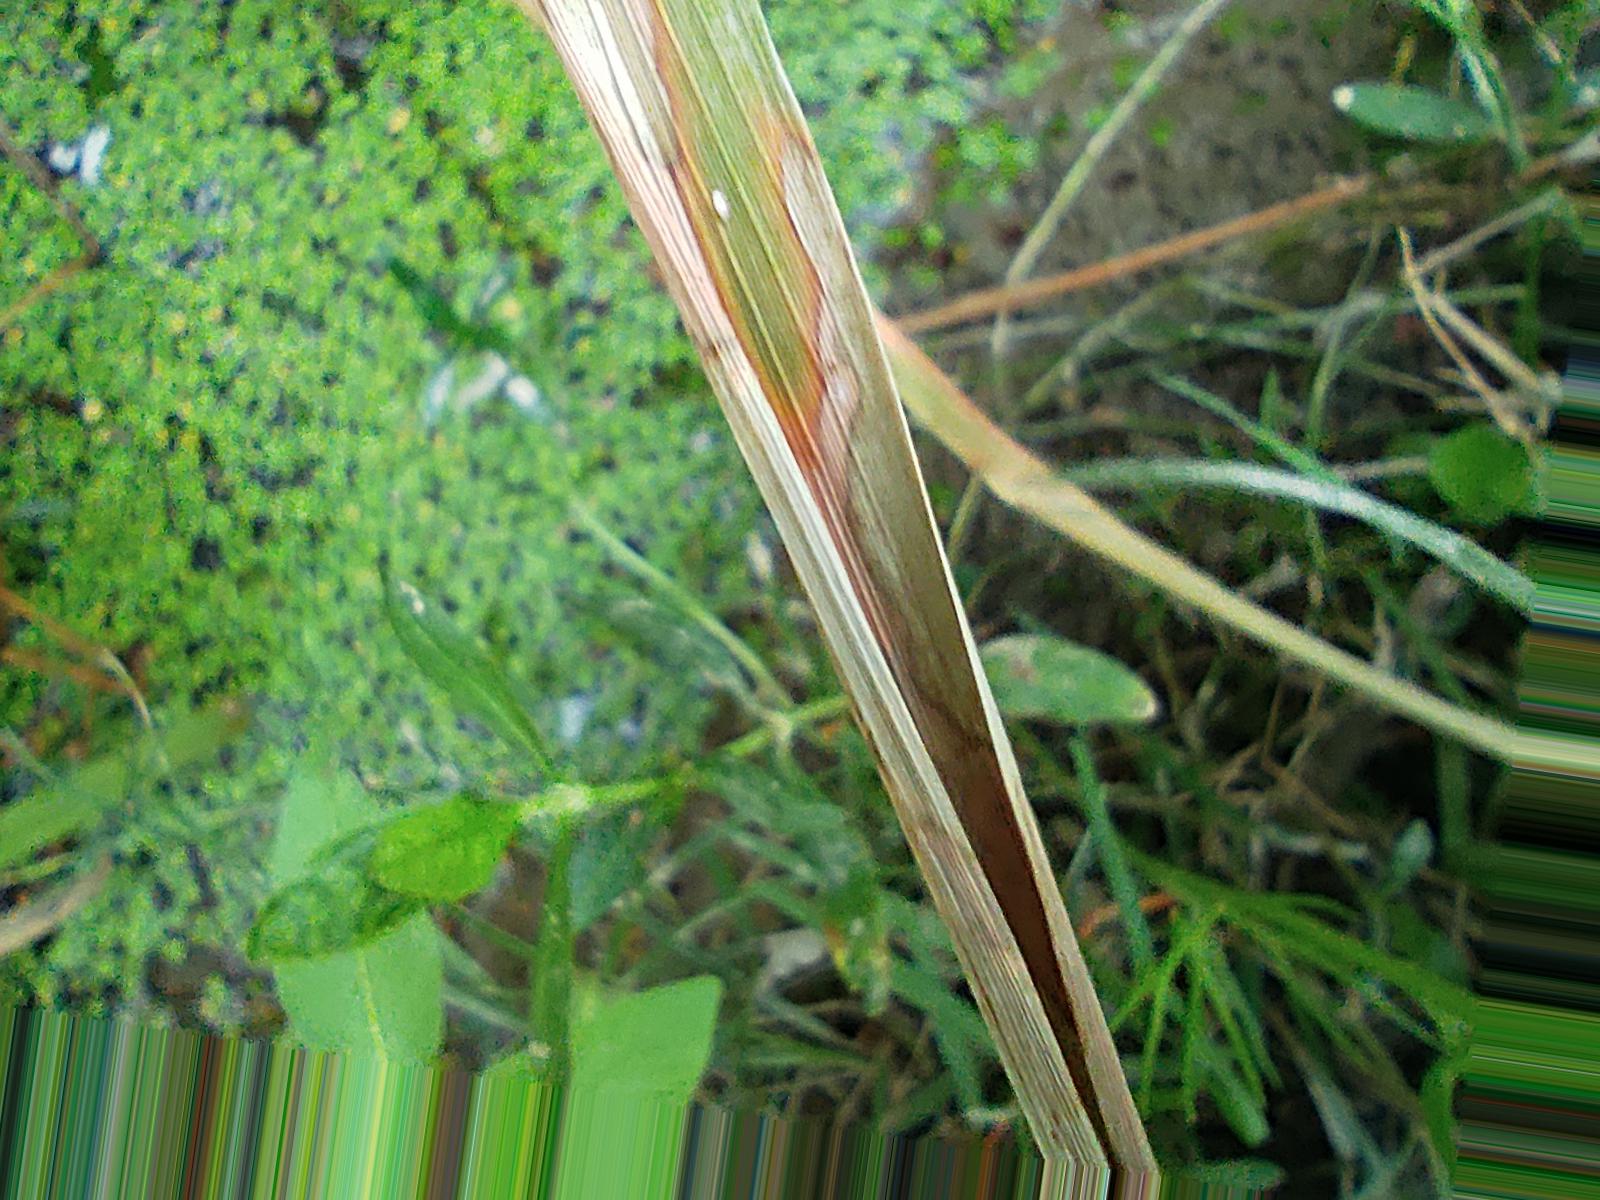
Nhãn: Bệnh Đốm Vằn ( Khô vằn ) ( Sheath Blight )